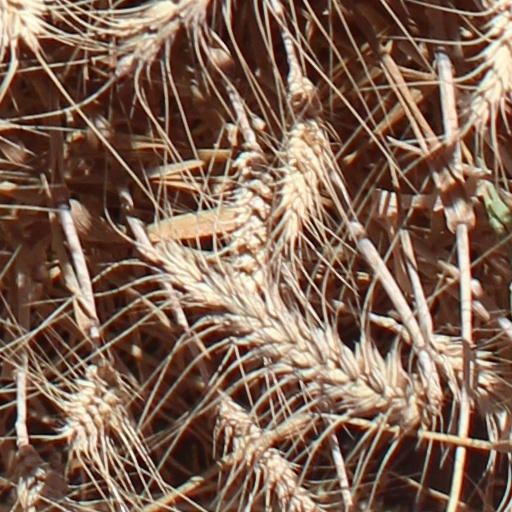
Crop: wheat